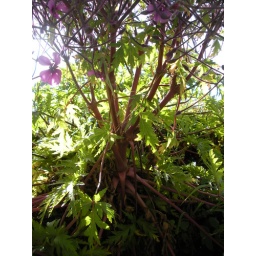
exotic plant by the duck pond.........